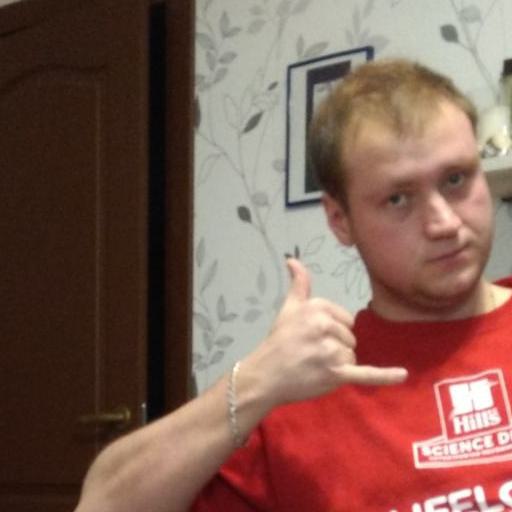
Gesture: call